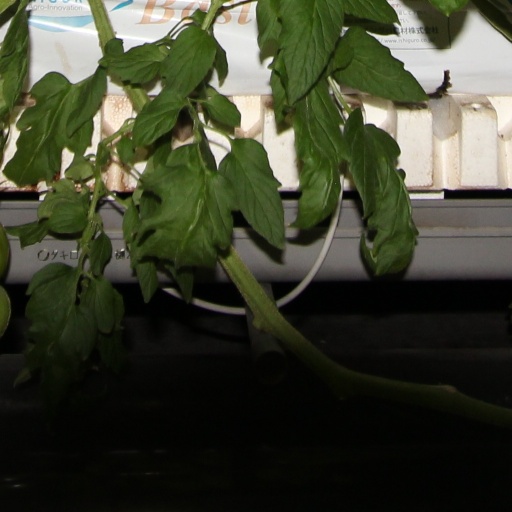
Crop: tomato